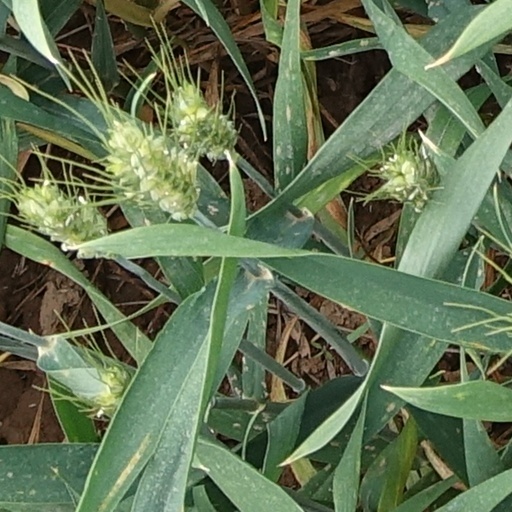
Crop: wheat